Creative Loafing

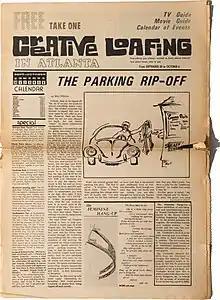
Early 1970s copy of "Creative Loafing"

"Creative Loafing" was not the first alternative weekly Atlanta had seen, but over the years, its size and ambitions crowded out competitors—"The Great Speckled Bird; Poets, Artists & Madmen; The Sunday Paper". After a decade and a half in Atlanta, the Easons established new Creative Loafing weeklies in March 1987 in Charlotte, North Carolina, and in 1988 in Tampa, Florida. Other expansions or acquisitions included newspapers in Greenville, South Carolina; Raleigh, North Carolina; and Savannah, Georgia.